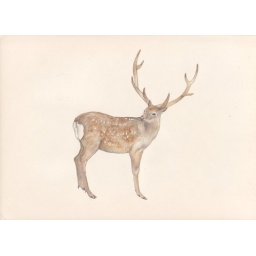
animals in japandrawing on old paper